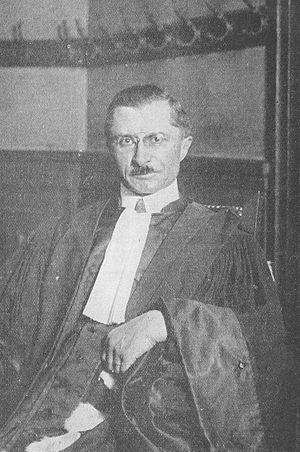
""M. Le Fur, dont la chaire a fait l'année dernière, au Quartier Latin, l'objet de graves contestations qu'on n'a pas oubliées, a inauguré son cours de Droit international à la Faculté de Droit de Paris""."
Louis Le Fur, né en 1870, mort en 1943, est un juriste français. Il est professeur à la faculté de droit de l'université de Paris.